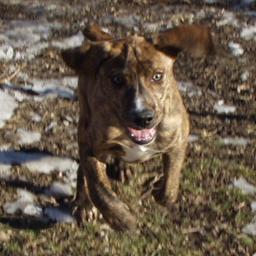
Animal: dogs